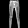
Label: Trouser